Ballard Terminal Railroad

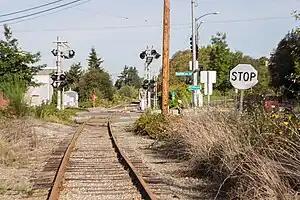
A Ballard Terminal Railroad crossing about ten blocks south of where these tracks join the BNSF Railway

The Ballard Terminal Railroad Company LLC operates two Class III short line terminal railroads in western Washington, United States. Founded in 1997 to operate a three-mile spur through Seattle's Ballard neighborhood, the Ballard Terminal Railroad has expanded to operate two additional lines in the Puget Sound area, including Eastside Freight Railroad from Snohomish to Woodinville, Washington, and Meeker Southern Railroad , a segment from East Puyallup ("Meeker") to McMillin, Washington. Eastside Freight Railroad has ceased operation as of mid 2020.